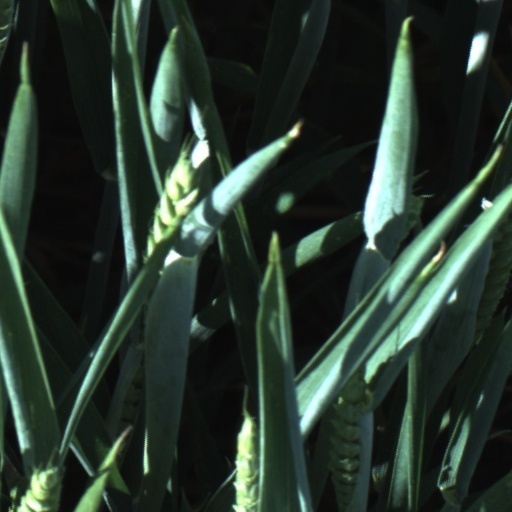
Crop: wheat